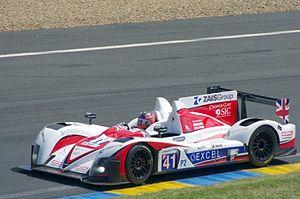
Ricardo González Valdez, né le 20 octobre 1978 à Monterrey, est un pilote automobile mexicain. Il a remporté en 2013 les 24 Heures du Mans ainsi que le Championnat du monde d'endurance FIA en catégorie LMP2. Il est le frère du pilote automobile méxicain Roberto González.